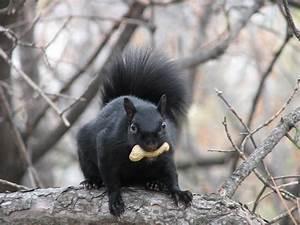
squirrel